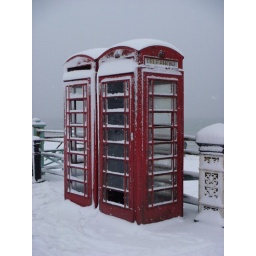
Red telephone box covered in snow